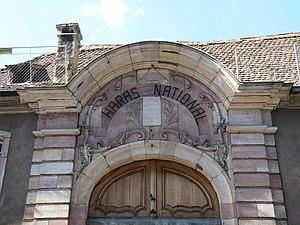
Strasbourg
Ce tableau présente la liste de tous les monuments historiques de Strasbourg, classés ou inscrits.
Cet article recense les monuments historiques français classés en 1922.
Les Haras nationaux sont, de 1665 à 2010, l'administration des haras publics français, dédiée à l'élevage des chevaux. Constituant l'une des plus anciennes administrations françaises, leurs origines remontent aux Haras royaux, créés sous Colbert. Brièvement supprimés durant la Révolution, ils sont restaurés sous le nom de Haras impériaux par Napoléon Iᵉʳ, puis réformés en 1874, devenant les Haras nationaux, organisation qui perdure plus d'un siècle. En 1999, les HN acquièrent le statut d'établissement public à caractère administratif. Un regroupement est opéré en 2010 avec l'École nationale d'équitation, pour former l'Institut français du cheval et de l'équitation.